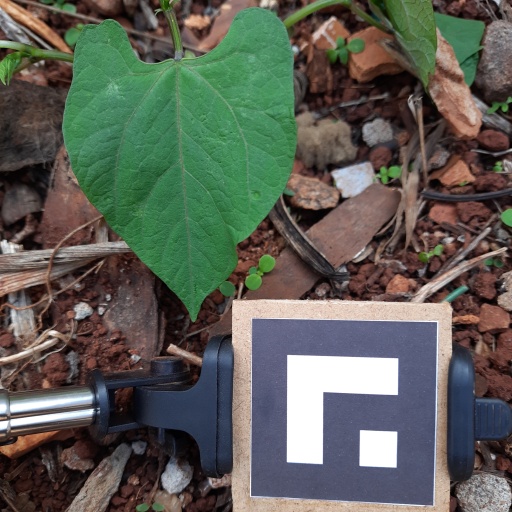
Observations: wavy surface, no eating holes, under shade